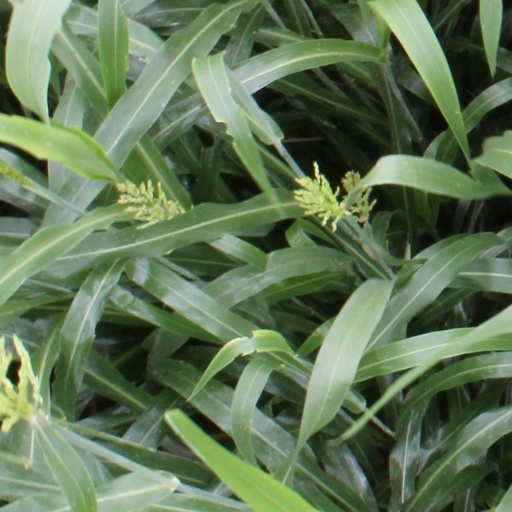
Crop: sorghum